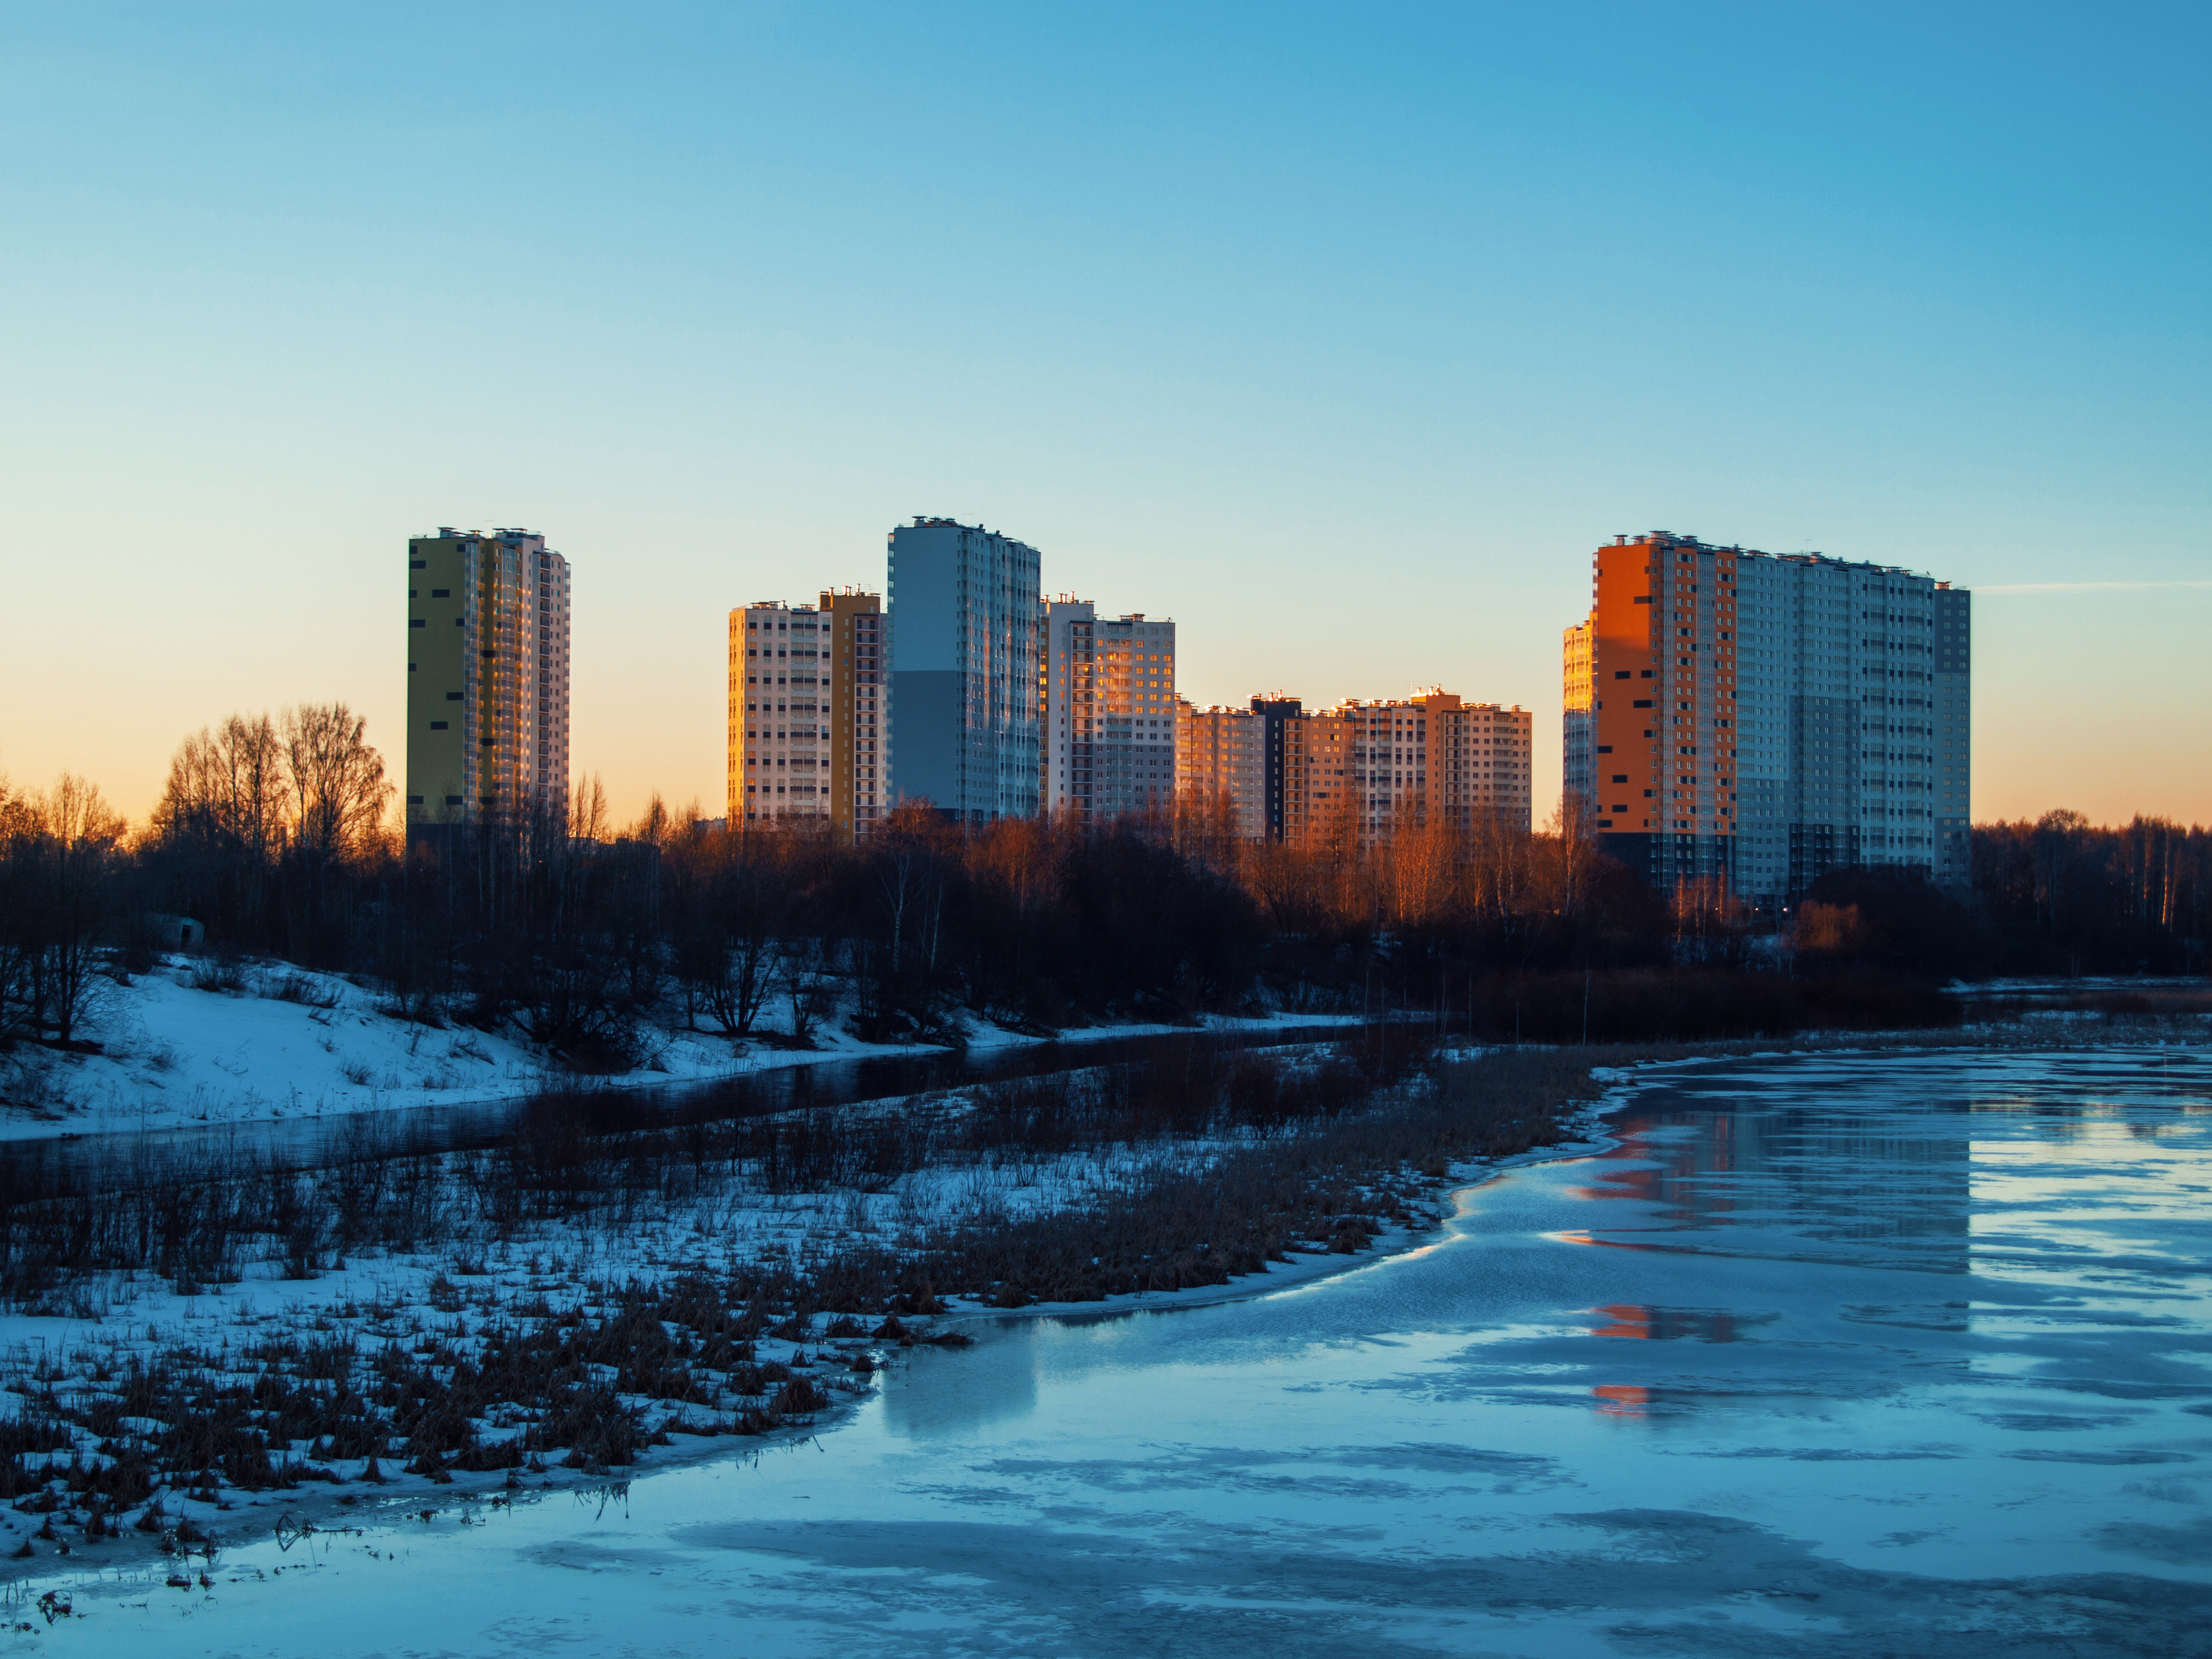
images, water, sky, building, skyscraper, blue, snow, natural landscape, tower block, cloud, dusk, tree, cityscape, freezing, landscape, condominium, city, horizon, residential area, house, landmark, metropolitan area, metropolis, winter, urban area, human settlement, mixed use, reflection, downtown, urban design, evening, dawn, apartment, suburb, skyline, sunset, ocean, commercial building, night, wind wave, sunrise, channel, precipitation, headquarters, wave, afterglow, sea, river